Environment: lab
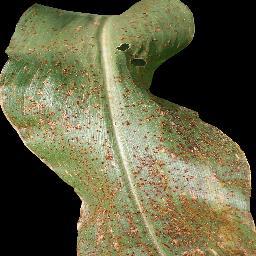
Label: common_rust